Dipankara

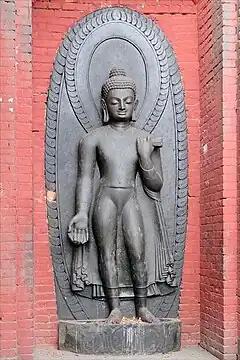
7th century statue in a niche of Swayambhunath, Kathmandu, Nepal

Dipankara (Pali: "Dīpaṅkara"; Sanskrit: ', "Lamp bearer") or Dipankara Buddha is one of the Buddhas of the past. He is said to have lived on Earth four asankheyyas and one hundred thousand kalpas ago. According to Buddhists, Dipankara was a previous Buddha who attained Enlightenment eons prior to Gautama Buddha, the historical Buddha.